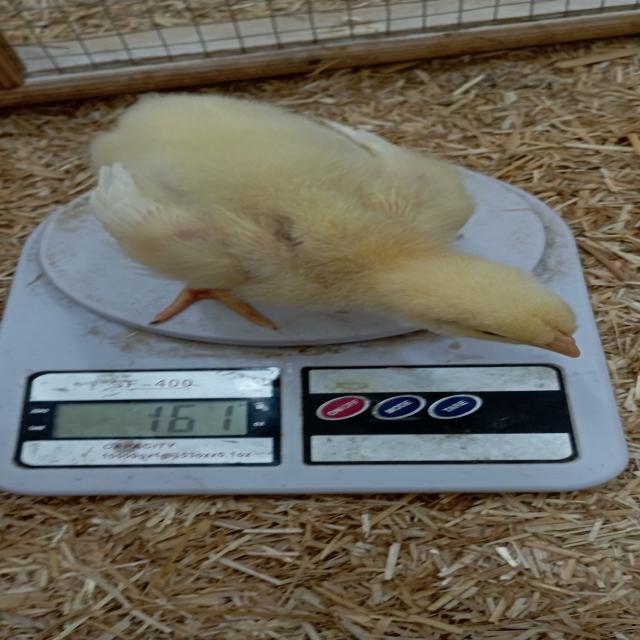
Weight: 160 g